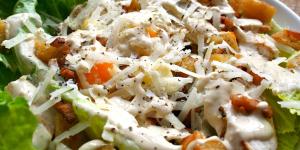
ensalada cesar original